Robinson Crusoes of Warsaw

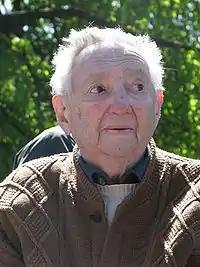
A color photograph of Marek Edelman, one of the Jewish Resistance fighters and heroes of the Ghetto Uprising who hid out in the ruins of the destroyed city until escaping in mid-November.

Many of the hiding places and makeshift bunkers were prepared in advance by those anticipating the fall of the uprising. As a result, the sequence whereby people became Robinsons closely followed the military developments of the insurrection. The first groups went into hiding in Wola during the Wola massacre and in Starówka (Warsaw Old Town), while fighting was still taking place in other parts of the city. The majority of the Robinsons hid when German forces captured the Żoliborz and Śródmieście (Warsaw City Centre) districts from the insurgents.